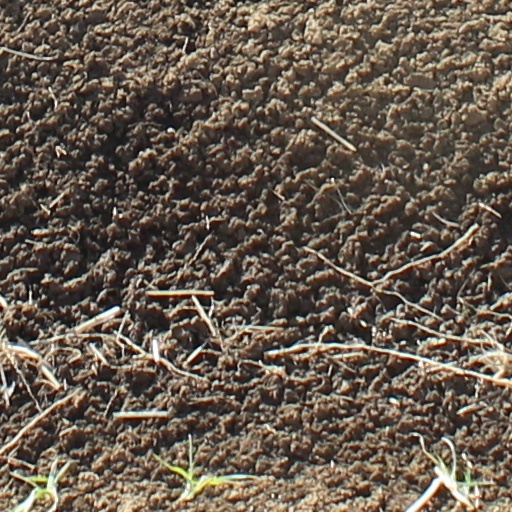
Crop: wheat